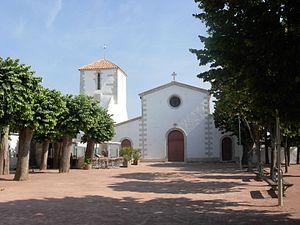
L’église Sainte Catherine, blottie dans un écrin de tilleuls se détache sur un sol aux nuances rouges foulé par les boulistes. Fondée au XIIIeme siècle par l’abbaye de Saint-Michel en l’Herm, elle sera agrandie, embellie et dotée d’un clocher au XVe siècle puis reconstruite en 1830. La séparation de l’Église et de l’État en 1905 est gravée sur le fronton sous la forme de l’estampille liberté, égalité, fraternité. En 2008 l’église a fait l’objet d’importants travaux de restauration en partenariat avec la Fondation du Patrimoine.
Loix est une commune du sud-ouest de la France, située sur la côte nord de l'île de Ré, dans le département de la Charente-Maritime. Ses habitants sont appelés les Loidais et les Loidaises.
L’église Sainte-Catherine est une église paroissiale située à Loix, dans le département de la Charente-Maritime, la région Nouvelle-Aquitaine et le diocèse de La Rochelle et Saintes.